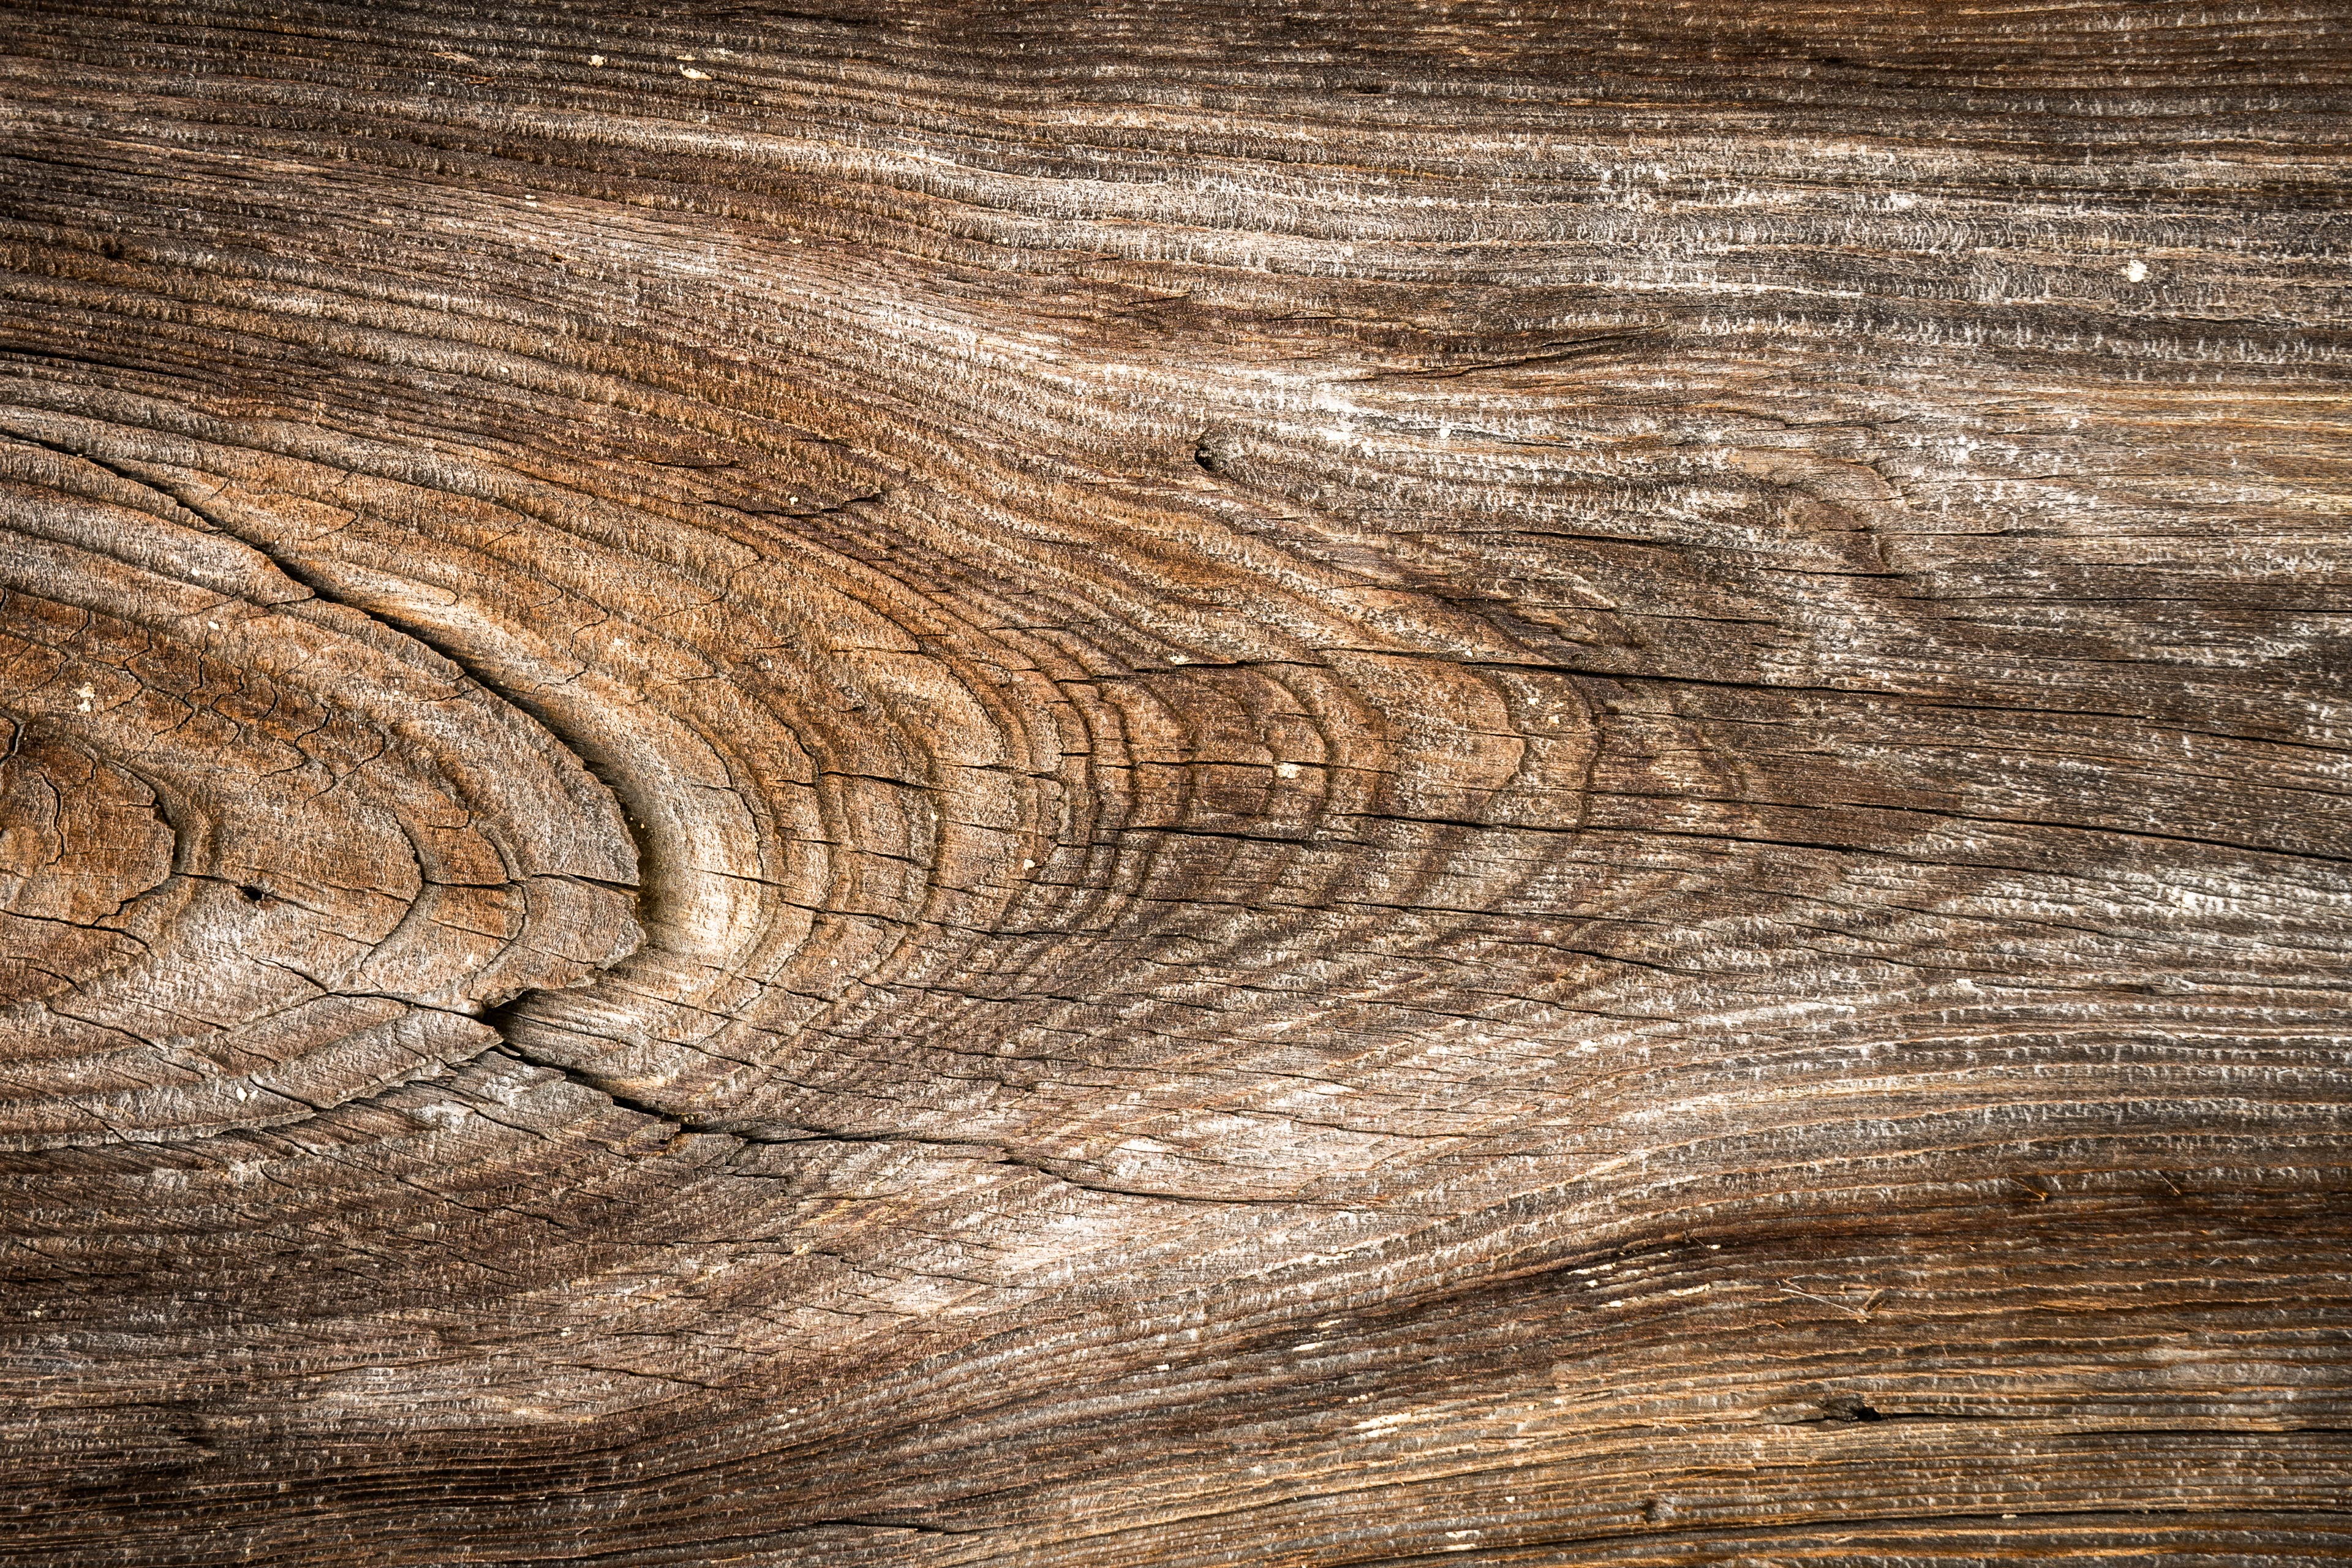
tree, nature, wood, texture, floor, interior, trunk, wall, formation, wild, pattern, curve, soil, background, hardwood, flooring, annual zone, wood flooring, laminate flooring